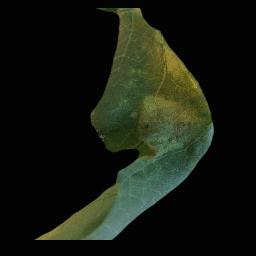
Label: Tomato___Late_blight